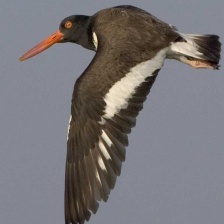
Species: OYSTER CATCHER
Scientific name: HAEMATOPUS
ImageNet parent category: oystercatcher